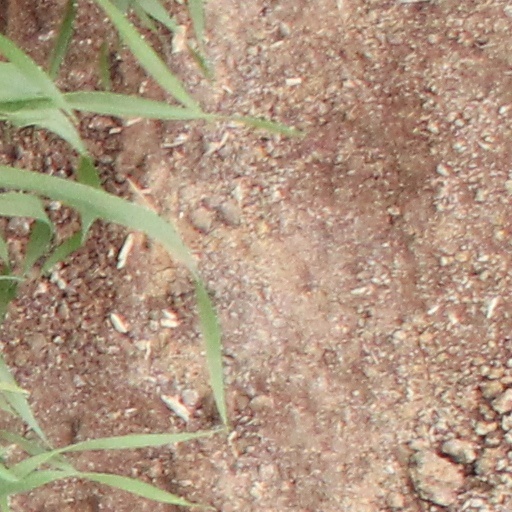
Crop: wheat